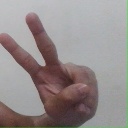
अक्षर: ऐ